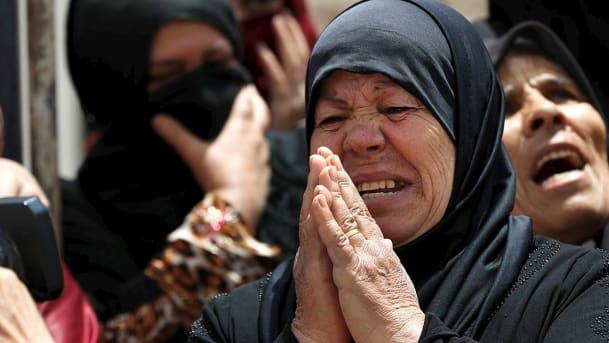
Gender: women